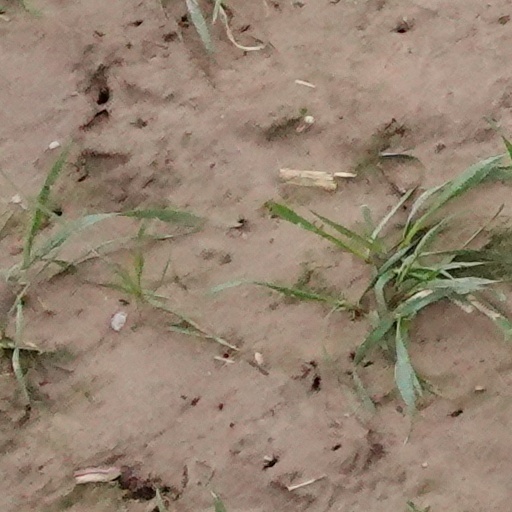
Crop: wheat